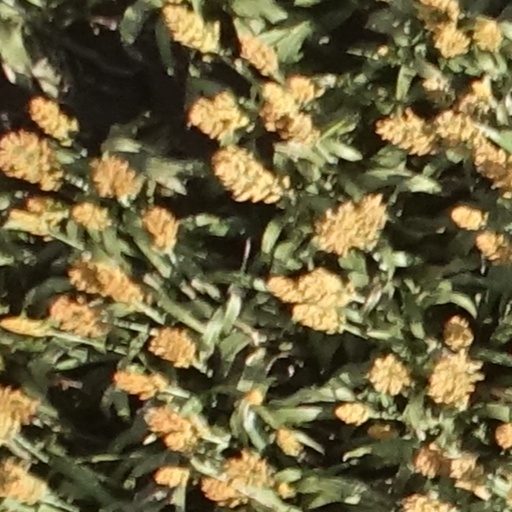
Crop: sorghum